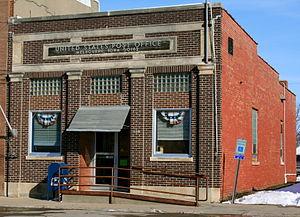
La ville de Melbourne est située dans le comté de Marshall, dans l’État de l’Iowa, aux États-Unis. La population de la ville était en 2000 de 794 habitants.